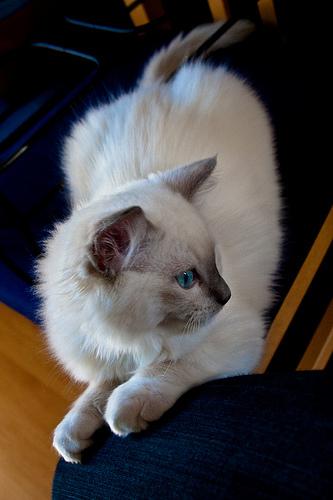
Breed: Ragdoll